Kern Center

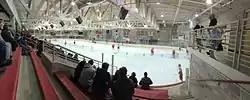
Panorama of the Kern Center at MSOE in Milwaukee on 2-13-16 with MSOE playing Aurora University

The Kern Center is a athletics and fitness facility in Milwaukee, Wisconsin. It is home to many sports at the Milwaukee School of Engineering, including ice hockey, wrestling, men's and women's basketball and volleyball. The building is named for Robert and Patricia Kern, the center's major benefactors. The financial support for the facility's land was given by Eckhart and Ischi Grohmann.